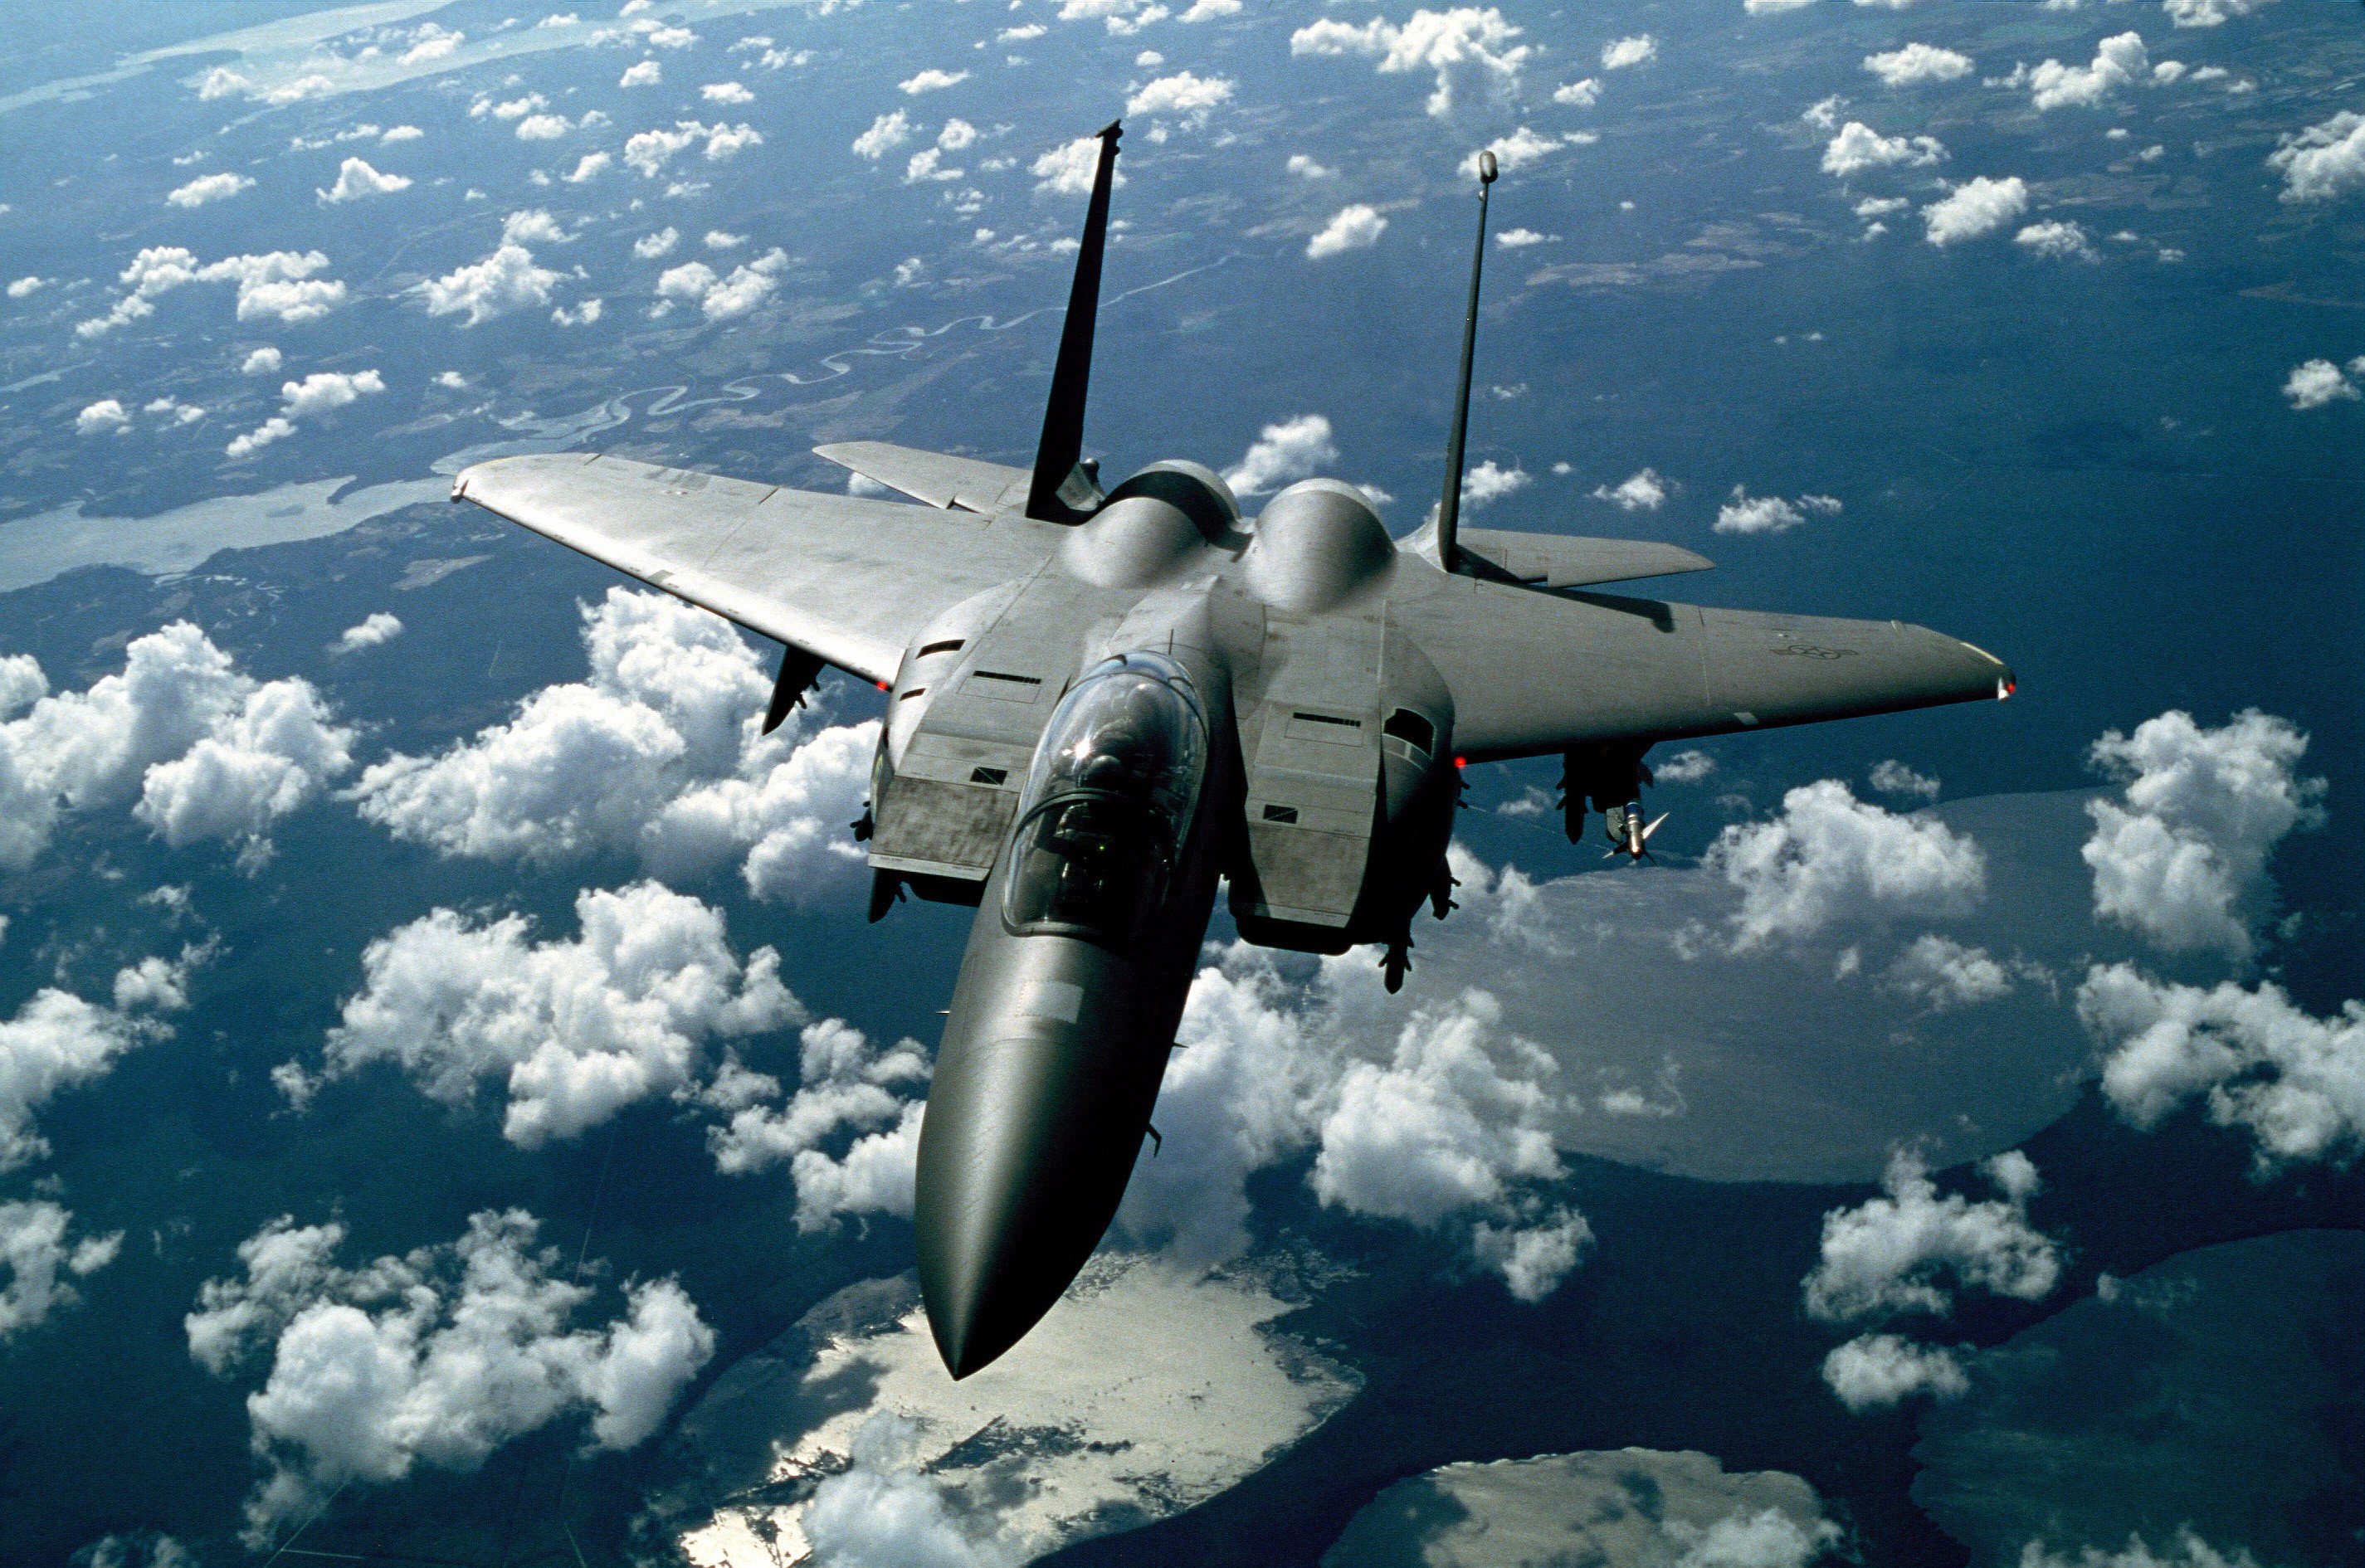
wing, fly, airplane, aircraft, fighter jet, military, jet, army, vehicle, aviation, usa, fight, war, defense, air force, jet aircraft, fighter aircraft, military aircraft, atmosphere of earth, aerospace engineering, mcdonnell douglas fa 18 hornet, boeing fa 18e f super hornet, mcdonnell douglas f 15 eagle, lockheed martin, mcdonnell douglas f 15e strike eagle